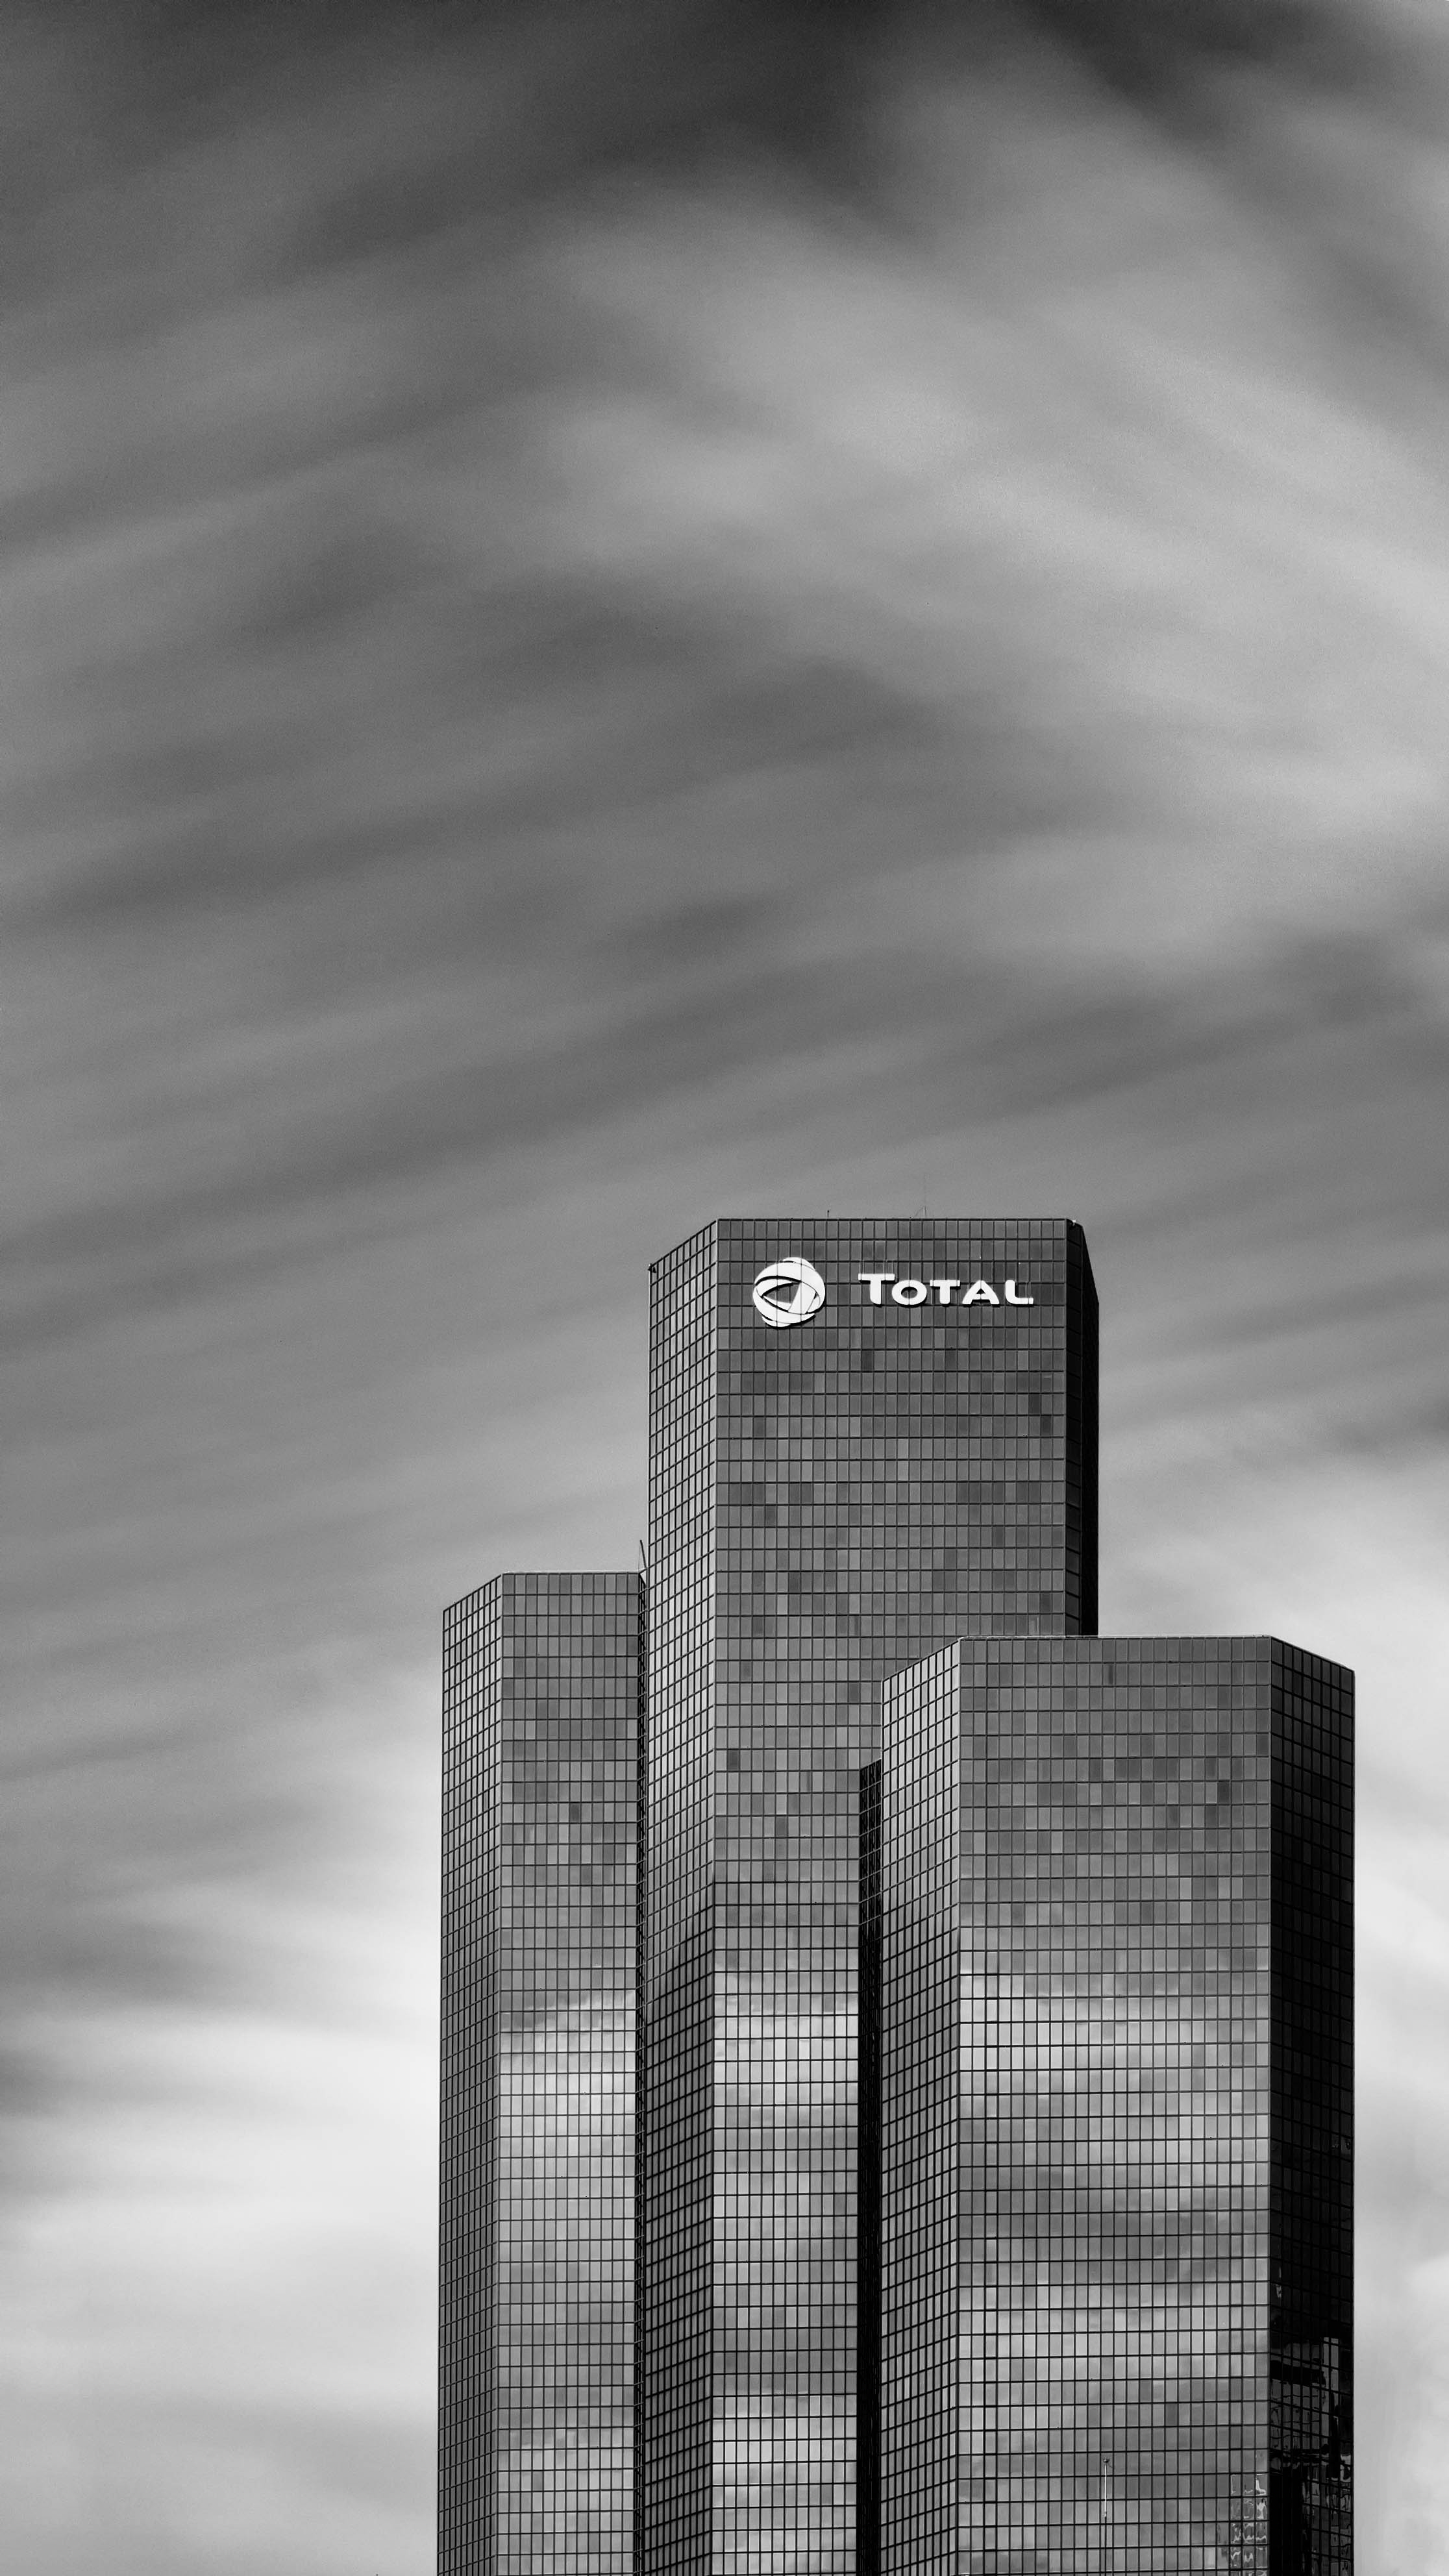
horizon, cloud, black and white, sky, white, skyline, city, paris, skyscraper, cityscape, france, line, reflection, tower, darkness, neutral, black, monochrome, tower block, places, long, clouds, exposure, 2013, la, symmetry, dfense, lumix, panasonic, dmc, lx7, panasoniclumixdmclx7, ledefrance, filter, total, density, courbevoie, nd110, shape, metropolis, monochrome photography, atmosphere of earth